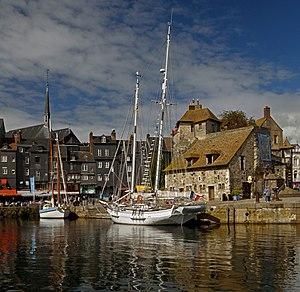
Auguste Louis Émile Bunoust est un poète normand. Né le 6 janvier 1888 au Havre et mort le 12 février 1921 à Lisieux. Il est l'auteur d'un recueil de poésie, Les Nonnes au jardin.
Honfleur est une commune portuaire normande située sur la rive sud de l'estuaire de la Seine, en face du Havre, tout près du débouché du pont de Normandie.